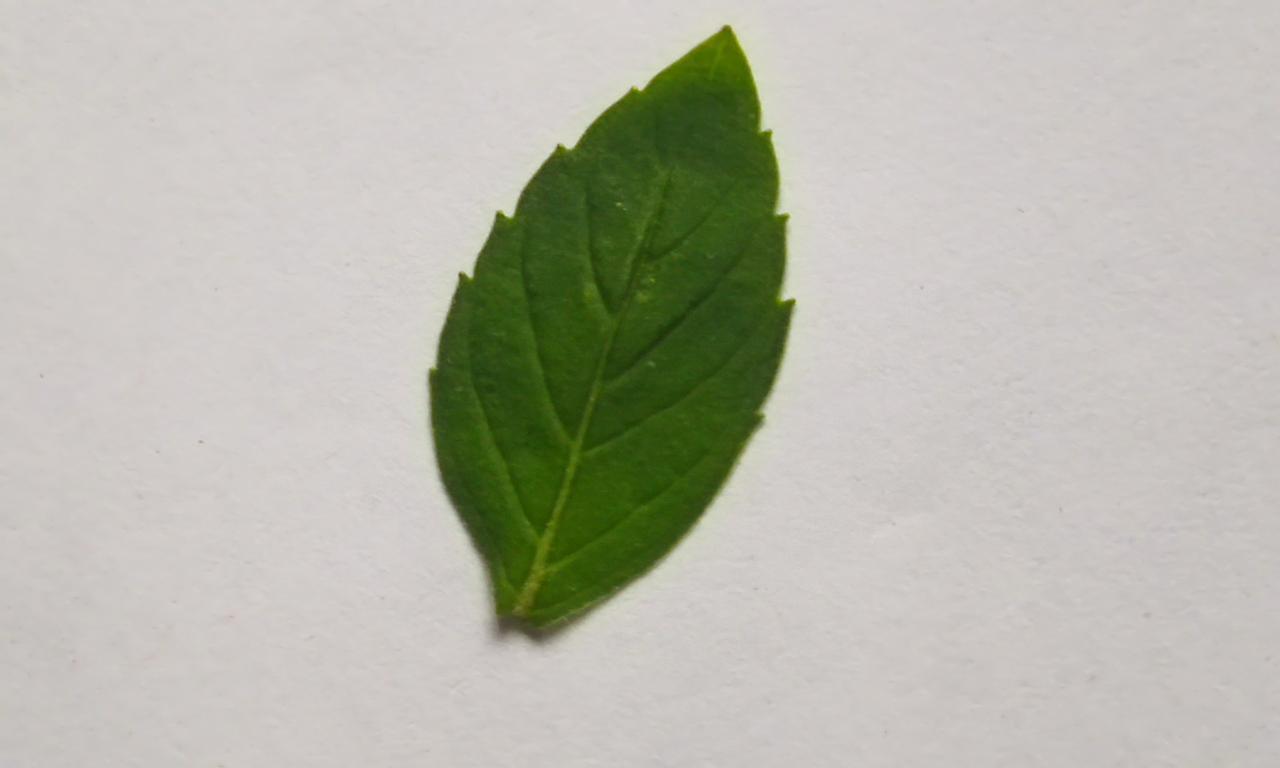
Label: Fresh